Scopolia

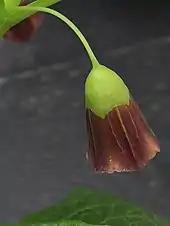
Single flower of "Scopolia carniolica", showing hairless, cup-shaped, only faintly-lobed calyx and cream-veined, purple-brown corolla

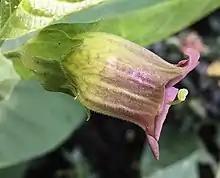
Single flower of "Atropa belladonna", showing hairy, lobed calyx and hairy, purple and green, urn-shaped corolla, netted with veins. Note curved pistil (bearing minutely hairy stigma) protruding beyond corolla.

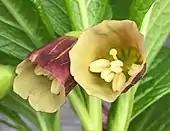
Close up of cream-coloured interiors of two flowers of "Scopolia carniolica" (some dark venation visible at very bases of flowers)

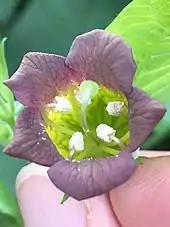
Close-up of purple and green interior, netted with veins, of single flower of "Atropa belladonna". Note stamens curling inward towards mouth of flower.

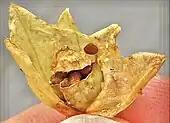
"Scopolia carniolica" fruit with cup-shaped calyx slit to reveal pyxidium (dry capsule dehiscing by operculum (= lid) to reveal seeds)

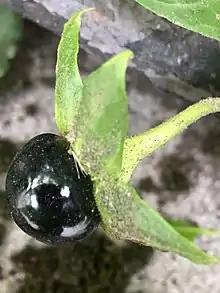
"Atropa belladonna" indehiscent fruit: glossy, juicy berry with distinctly lobed, star-shaped calyx

The existence of the synonym "Scopolia atropoides" (i.e. "Atropa-like Scopolia") for "Scopolia carniolica" demonstrates the perceived similarity between "Scopolia carniolica" and its better-known relative Deadly Nightshade ("Atropa belladonna"). The most obvious dissimilarity lies in the respective fruits, that of Scopolia being a pyxidium (i.e. a dry, pot-like capsule with an operculum (lid)) while that of Atropa is a juicy, glistening, jet-black berry bearing a superficial resemblance to a cherry - indeed this pyxidium / berry dichotomy constitutes the feature separating the genus Atropa into a subtribe of its own within the Solanaceous tribe Hyoscyameae: all other genera in tribe Hyoscyameae have the same type of dry, pyxidial capsule as Scopolia.